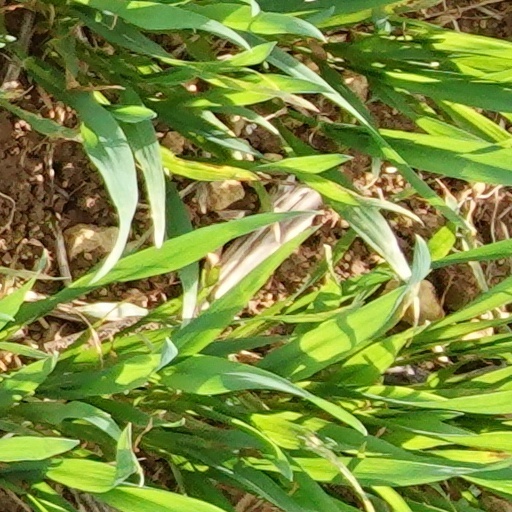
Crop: wheat